Krefft's glider

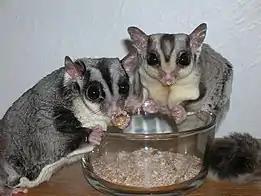
Mealworms are a favourite food for these pet gliders

It has been suggested that the expanding overseas trade in "Petaurus" was initiated from illegally sourced sugar gliders from Australia, which were bred for resale in Indonesia. DNA analysis, however, indicates that "the USA (sugar) glider population originates from West Papua, Indonesia with no illegal harvesting from other native areas such as Papua New Guinea or Australia". Furthermore, this study (which preceded the break-up of "P. breviceps" into "P. notatus, P. ariel and P. breviceps") indicated that West Papuan "Petaurus" gliders and their US pet trade derivatives belong to a sister group to the Australian "Petaurus" gliders.